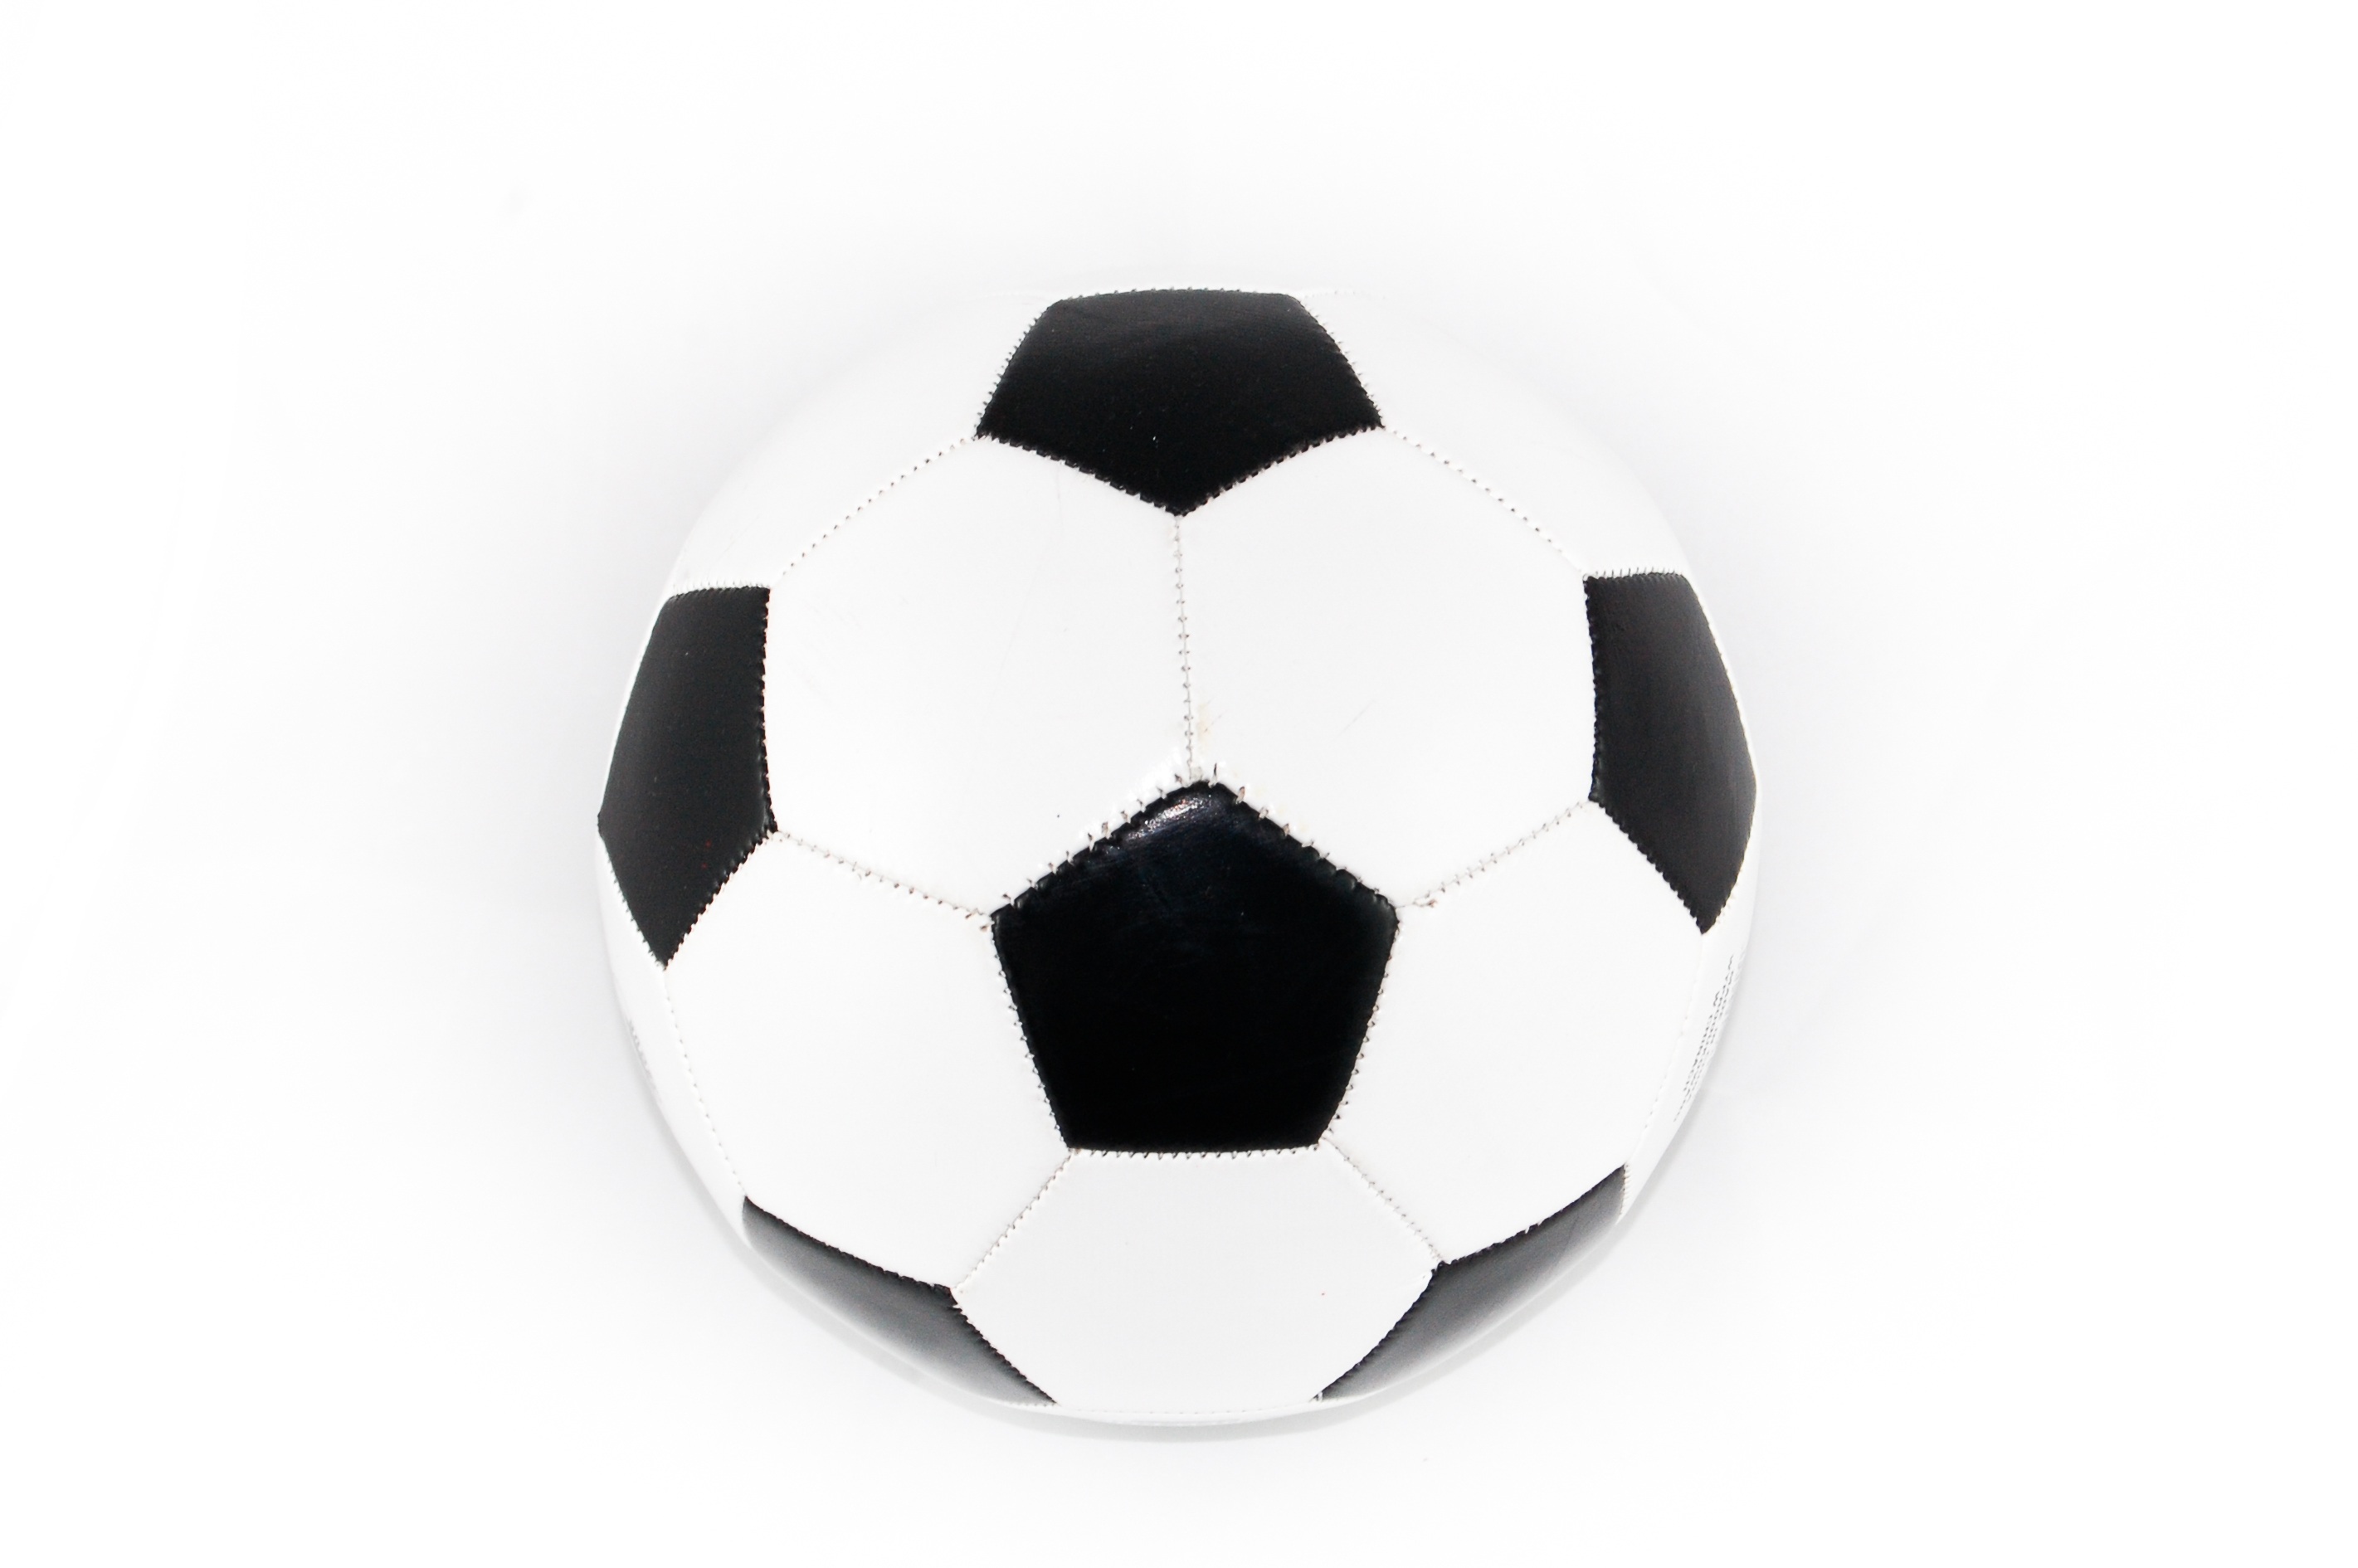
sport, wheel, game, soccer, football, sports equipment, ball, soccer ball